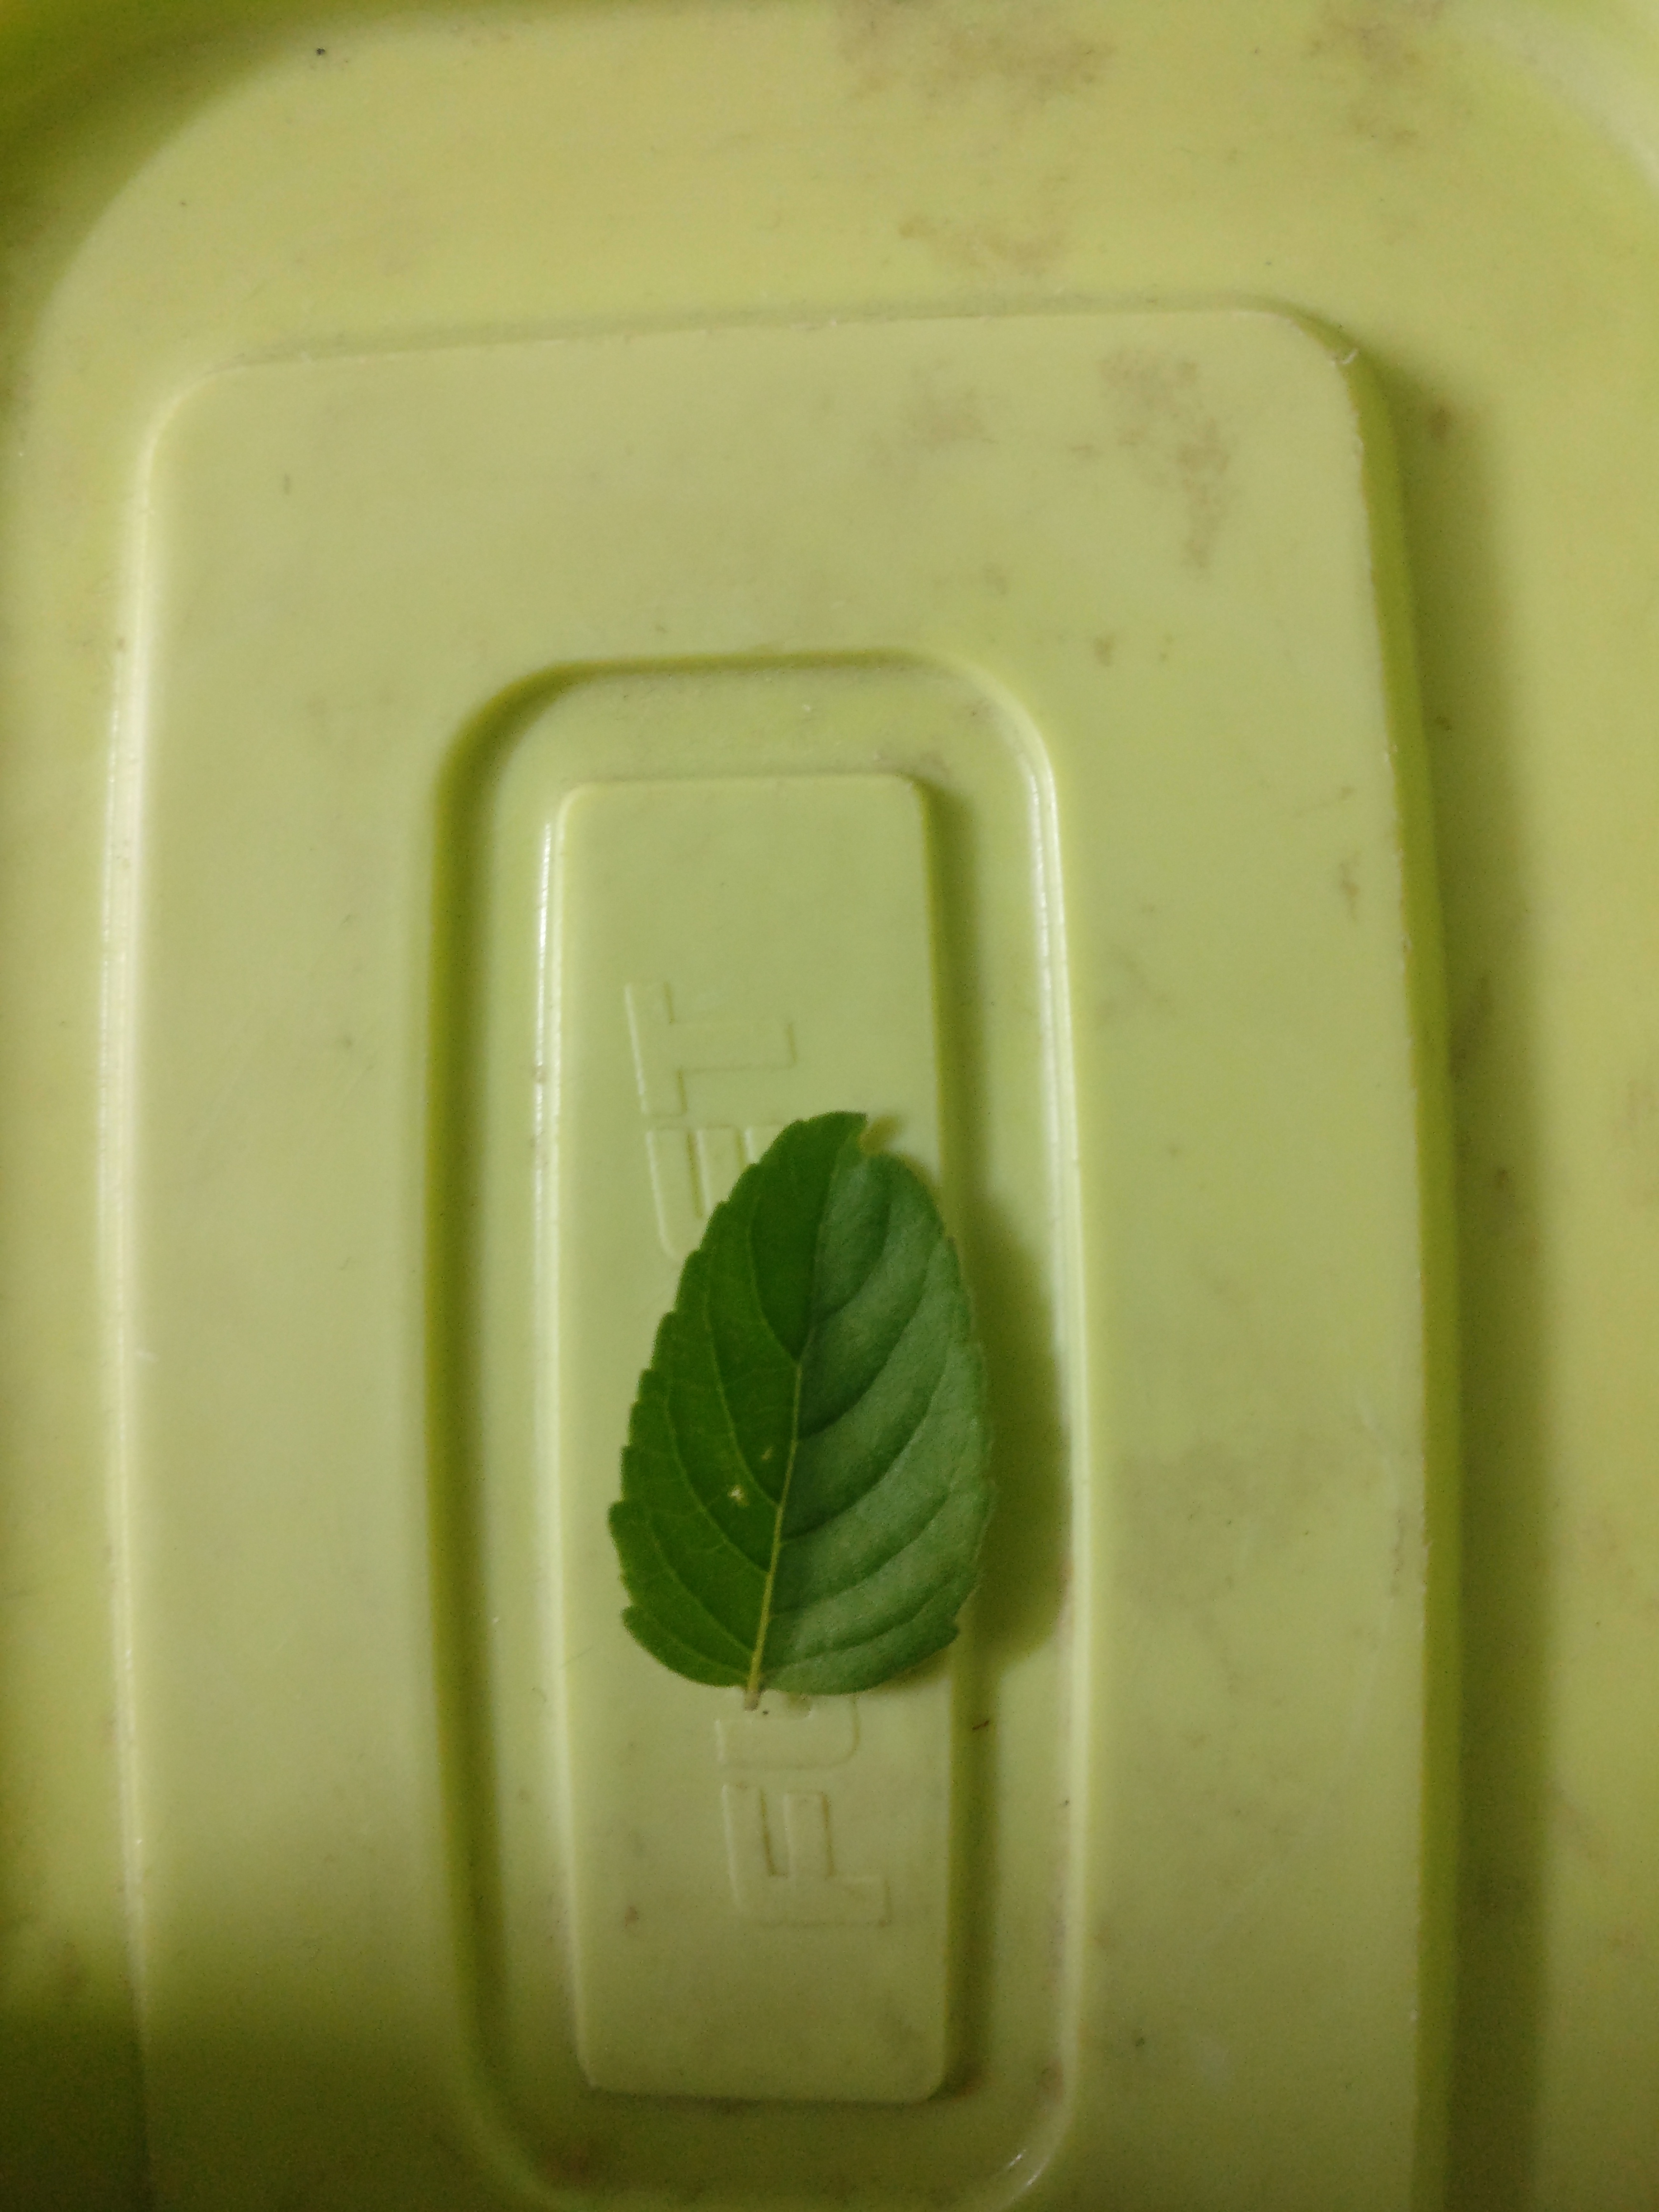
Plant: Tulsi